William R. Johnson (minister)

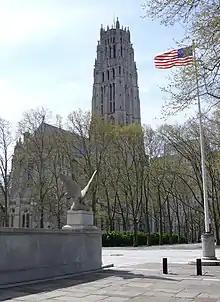
Riverside Church in New York City, founding place of Maranatha: Riversiders for Lesbian/Gay Concerns

Some of Johnson's accomplishments in LGBT activism include founding the UCC Gay Caucus (now called UCC Coalition for LGBT Concerns) and co-founding P-FLAG/San Francisco. He has also planted UCC churches in New York and Ohio. An annual lecture at Elmhurst University called The William R. Johnson Intercultural Lecture was named after him, along with The William R. Johnson Scholarship which was set up in 1999 for gay, lesbian, bisexual, and transgender United Church of Christ seminarians. In 1974 Johnson co-authored the book "Loving Women/Loving Men: Gay Liberation and the Church" with Sally Miller Gearhart. After moving to New York City in 1977, Johnson founded Maranatha: Riversiders for Lesbian/Gay Concerns at Riverside Church the following year which was the first parish-based LGBT ministry within the United Church of Christ.